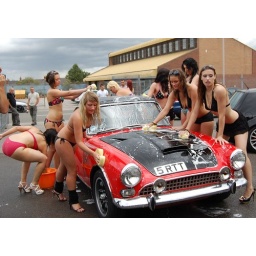
Photo provided by car owner. Sunbeam Tiger comes home from the States to a special welcome!!